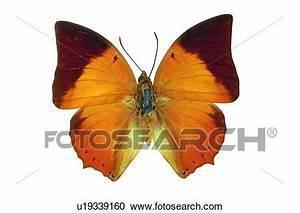
butterfly